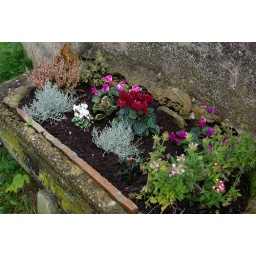
A few winter flowers in front of our house